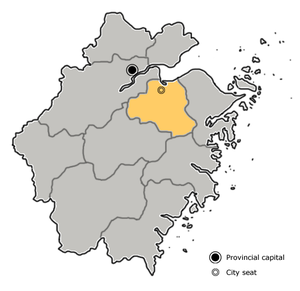
Shaoxing est une ville-préfecture du sud-est de la Chine, dans la province du Zhejiang.